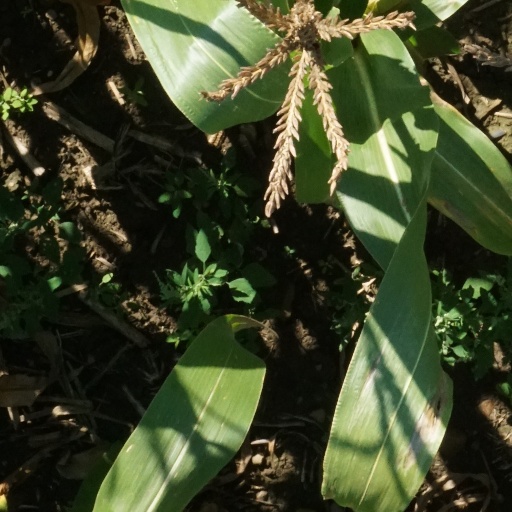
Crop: maize; corn